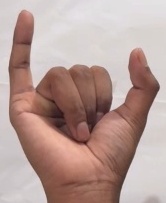
ASL sign: Y